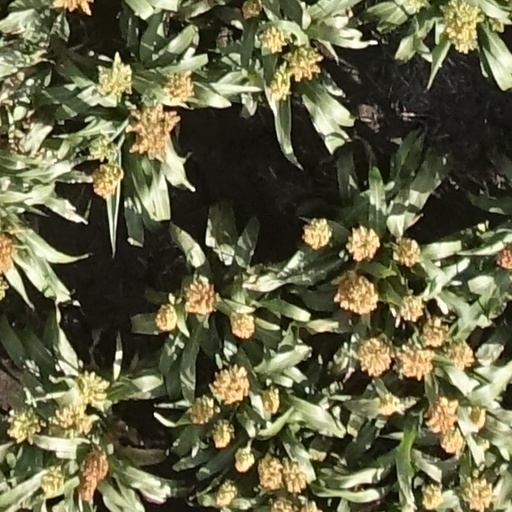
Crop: sorghum